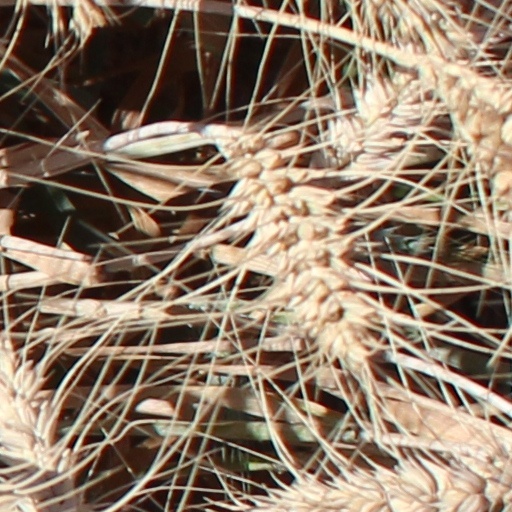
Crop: wheat